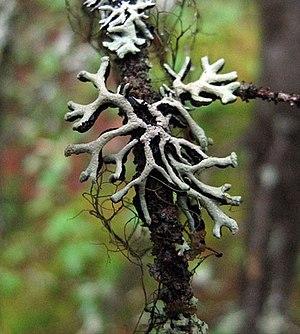
La faune de l'Édiacarien est constituée d'organismes énigmatiques fossiles en forme de feuille ou de tube datant de l'Édiacarien, la dernière période géologique de l'ère néoprotérozoïque. Elle doit son nom aux collines Ediacara, situées à 650 km au nord d'Adélaïde en Australie. Les fossiles de ces organismes ont été découverts dans le monde entier et font partie des plus anciens organismes pluricellulaires complexes connus. La faune de l'Édiacarien se développa lors d'un événement appelé explosion d'Avalon il y a 575 Ma après que la Terre fut sortie d'une longue période de glaciation lors du Cryogénien. Cette faune disparut en grande partie simultanément avec l'apparition rapide — à l'échelle géologique — de la biodiversité au Cambrien, connue sous le nom d'explosion cambrienne. La plus grande partie des formes d'organisation animales existant aujourd'hui sont apparues lors du Cambrien et non lors de l'Édiacarien. Il semble donc que cette faune particulière a disparu, pour une raison encore inconnue, sans avoir de descendants.